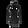
Label: Pullover